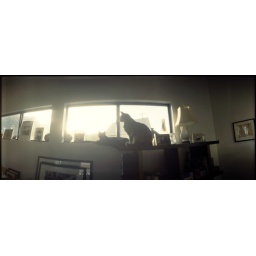
cats in the window